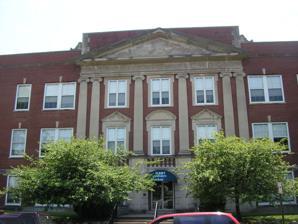
Building: Flaget High School
Country: United States of America
Year built: 1947
38°15′22″N 85°49′30″W / 38.25620°N 85.82500°W / 38.25620; -85.82500 Private school in the United States Flaget High School Flaget High School building after conversion to apartments Location Louisville, Kentucky United States Information Type Private Established 1942 Closed 1974 Grades 9-12 Campus type Urban Colour(s) Blue and White Mascot Braves Affiliation Roman Catholic Website http://www.flaget.org/ Flaget High School was a Catholic College preparatory high school in Louisville, Kentucky 's West End from 1942 until 1974. It was located throughout its existence at 44th and River Park Drive, in the Shawnee neighborhood of Louisville. History Louisville archbishop John A. Floersh began raising funds for the school in 1941, and a year later purchased the former home of John Henry Whallen at 44th and River Park Drive. The school was named for Benedict Joseph Flaget , the first Bishop of Kentucky . The classes were taught by Xaverian Brothers who also taught at St. Xavier High School . A dedicated school building was built in 1946 and expanded in 1947 after the razing of the Whallen house. Enrollment passed 1,000 in the 1949–50 school year. Flaget offered students in the predominantly blue-collar West End a chance to attend a college prep high school instead of a vocational school . Many graduates of Flaget would become the first members of their families to attend college. The school produced several notable members of the community, including Citizens Fidelity Bank president Daniel Ulmer, Rohm and Haas president Daniel Ash and University of Louisville trustee George Fischer.→ By the 1970s, the school was a victim of changing times, as white flight had seen what was once an all-white neighborhood become integrated and most Catholic families left for the city's southern and eastern suburbs. Flaget won its last championship in any sport, a tie for the state football title , in 1971. The school became coeducational in its final year, absorbing female students from the recently closed Loretto High School. There were 65 students in the final graduating class. Over 4,200 students graduated from Flaget over the years. The building was converted in 1982 to an apartment home for the elderly. In 2002 a museum containing Flaget photos and memorabilia was dedicated in the Alumni Building of former rivals St. Xavier. Athletics Flaget High was known for its athletics, winning its first championship, a city golf championship, in 1945. It would also win state championships in basketball in 1960 and track in 1961.  It won the Southern Interscholastic Championship in cross country in 1963. However, Flaget became best known for its football program, which compiled a 196–79–17 record from 1945 to 1973 Paulie Miller was hired in 1945 as the coach of various sports teams, but became famous as the coach of the football team, establishing St. X as their rivals and winning their first state championship in 1949. Miller coached at Flaget until 1963. The team won state championships again in 1952, 1958, 1961 (41–13 over Fairdale High School ), and in 1967 under Norm Mackin (21–7 vs. Thomas Jefferson High School) and 1971 under Pete "The Computer" Compise (a 6–6 tie with Thomas Jefferson) after Miller had stepped down. Notable alumni See also: Category:Flaget High School alumni Gus Bell (1928–1995), Major League Baseball outfielder from 1950 to 1964. Larry Clark (born 1945), member of the Kentucky House of Representatives , representing the 46th District since 1984. Darryl Drake (1956–2019), college football coach and wide receivers coach for the Arizona Cardinals . Jerry Harper (1934–2001), professional basketball player Paul Hornung (1935–2020), All-Pro NFL running back for the Green Bay Packers who won the 1956 Heisman Trophy . Dick Leitsch (1935–2018), LGBT rights activist, who was president of gay rights group the Mattachine Society in the 1960s. Howard Schnellenberger (1934–2021), college and professional football coach. References